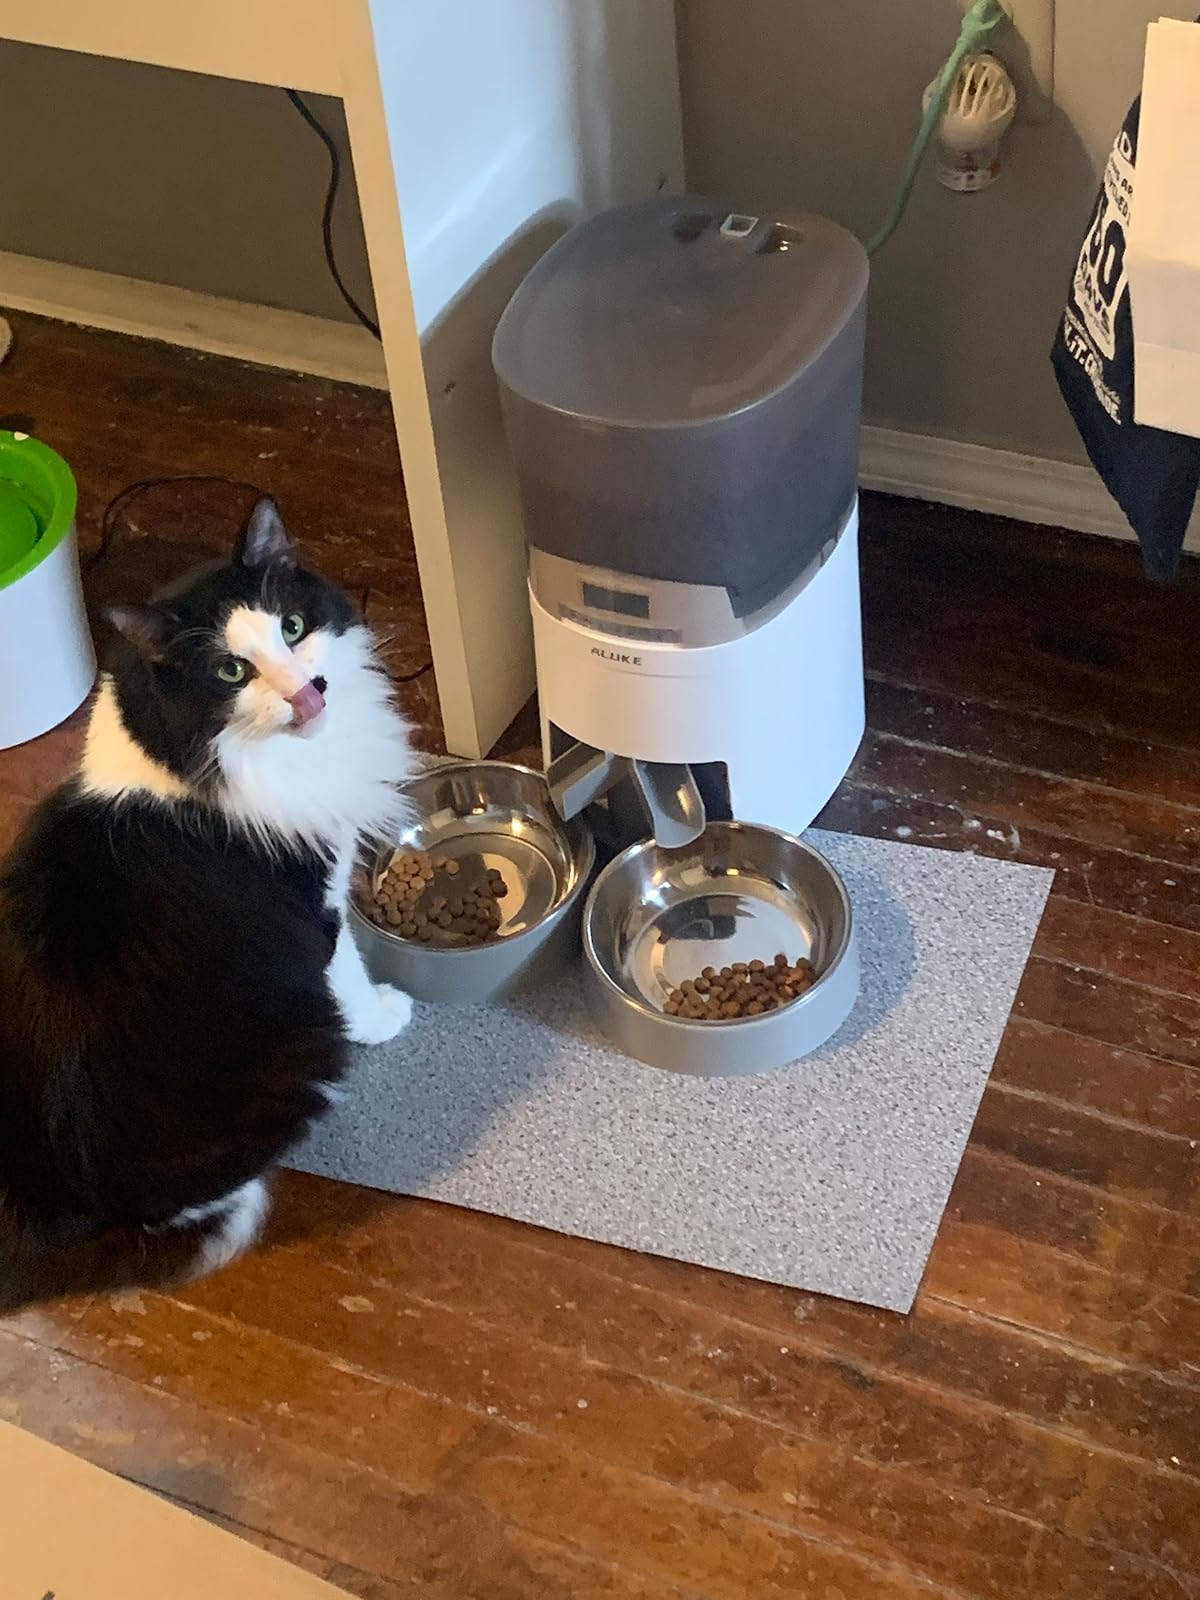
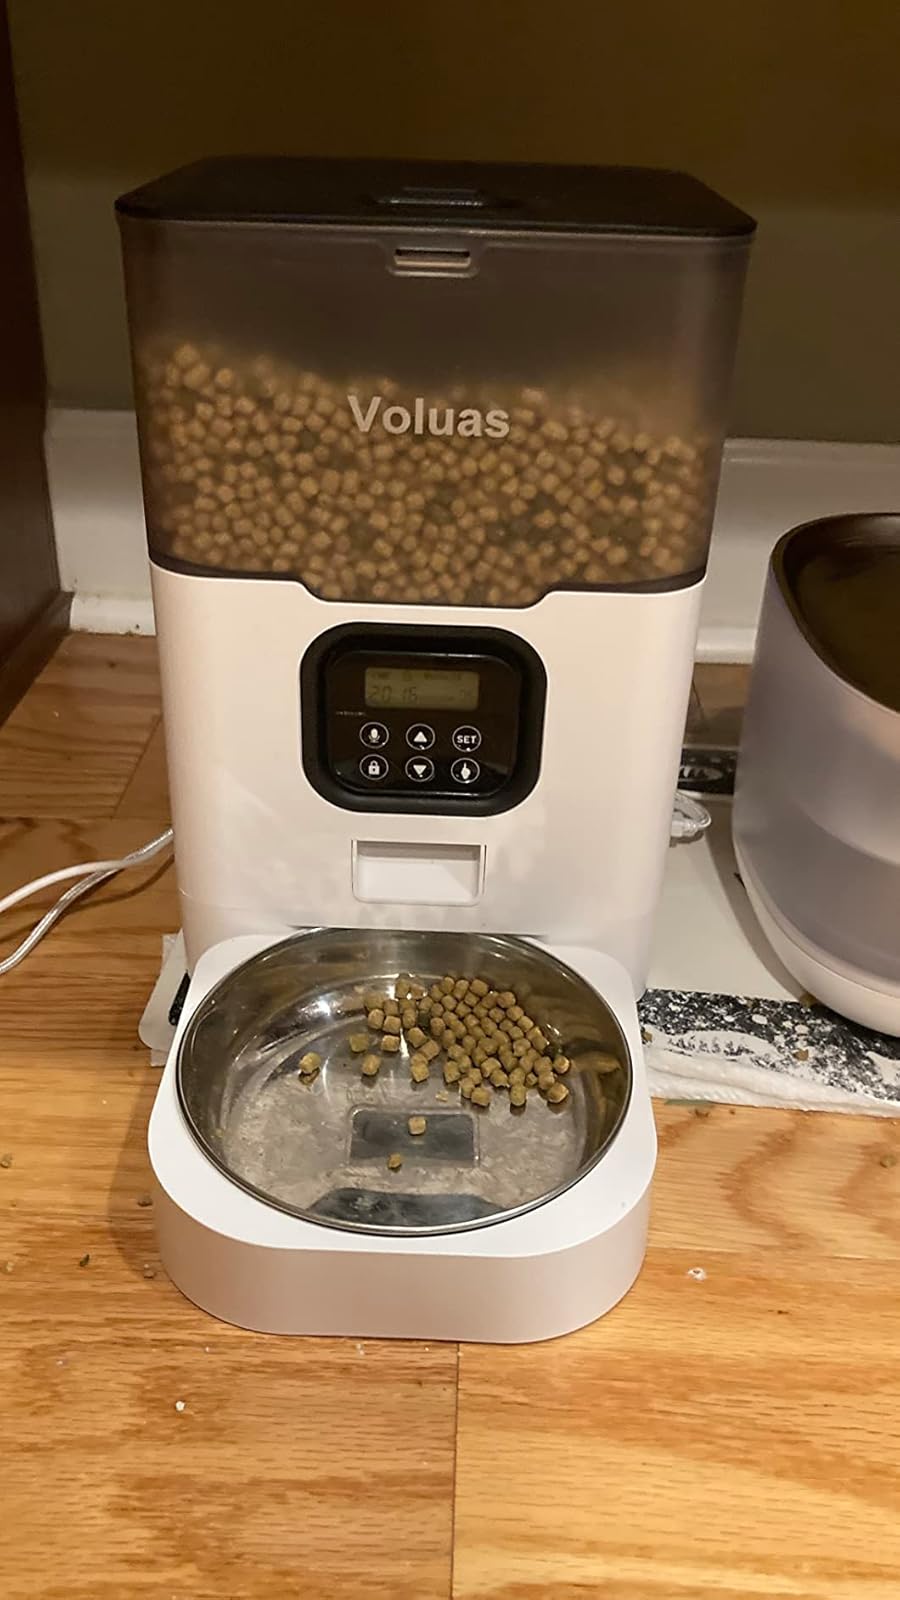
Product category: items_feeder
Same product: no